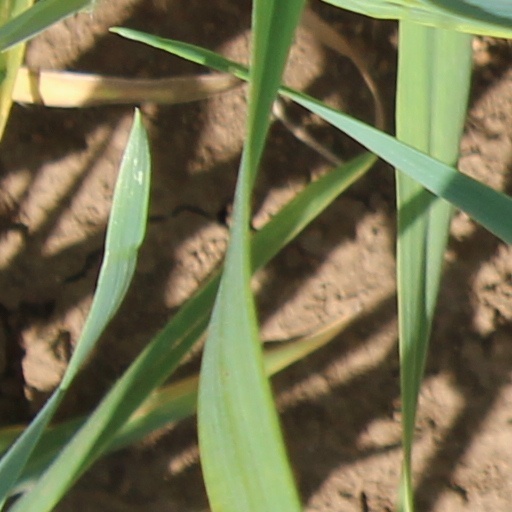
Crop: wheat